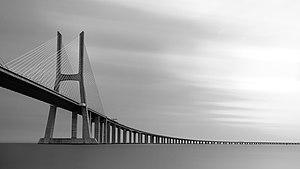
Le pont Vasco da Gama est un viaduc continu qui franchit l'estuaire du Tage en sa partie large, au nord de Lisbonne sur une distance de 12,3 km. Sa longueur hors-tout de plus de 17 km en fait le deuxième plus grand d'Europe après le pont de Crimée et le 38ᵉ plus grand au monde. La construction a commencé en 1995 et le pont a été ouvert au public le 29 mars 1998, juste avant l'exposition universelle Expo '98 qui célébrait le 500ᵉ anniversaire de la découverte de la route maritime vers l'Inde par Vasco de Gama. Ce pont était une nécessité mais plusieurs foyers d'habitation ont dû être relogés.